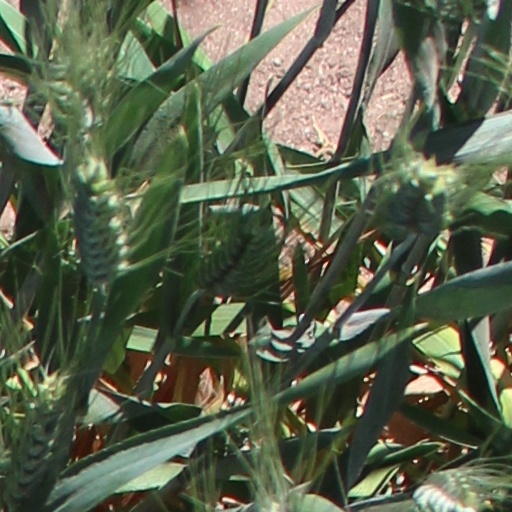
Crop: wheat